Trieste Troops Command

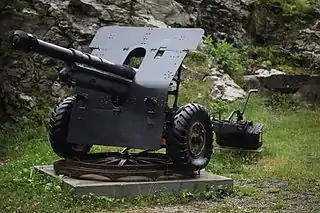
A 105/22 mod. 14/61 105 mm towed howitzer as used by the 14th Field Artillery Regiment

On 1 September 1962 151st Infantry Regiment "Sassari" and the 14th Field Artillery Regiment entered the newly raised Military Command Trieste, which was tasked with the defence of the city. The area between the city and the Timavo river to the North was to be defended by the Cavalry Brigade "Pozzuolo del Friuli"'s Regiment "Piemonte Cavalleria" (2nd), which fielded two armored squadrons groups equipped with a mix of tanks and armored personnel carriers in Villa Opicina and Sgonico. The Piemonte Cavalleria was supported by the II Self-propelled Field Artillery Group in Banne, which was part of the 8th Self-propelled Field Artillery Regiment of the "Pozzuolo del Friuli" brigade. After its activation the Military Command Trieste came under the 5th Army Corps and consisted of the following units: